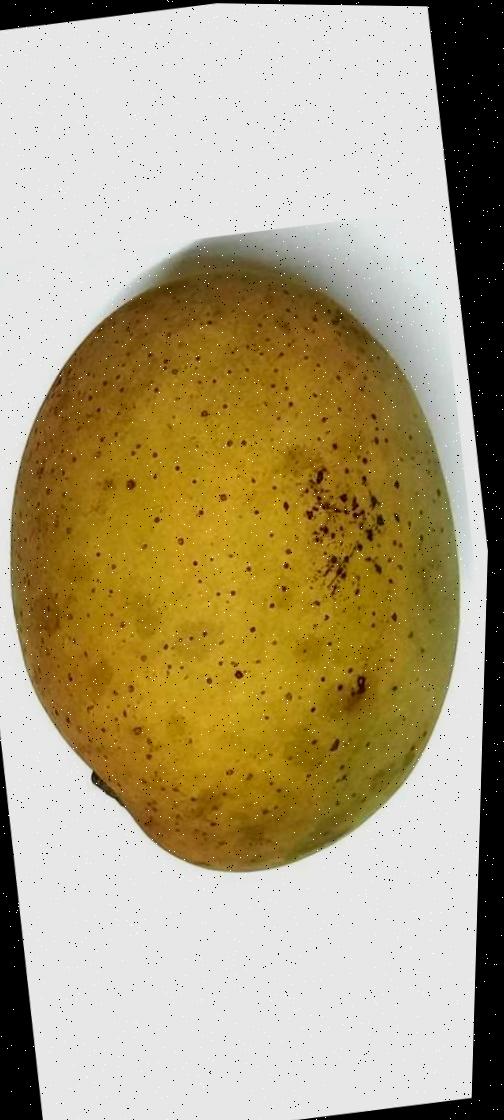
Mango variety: Shada